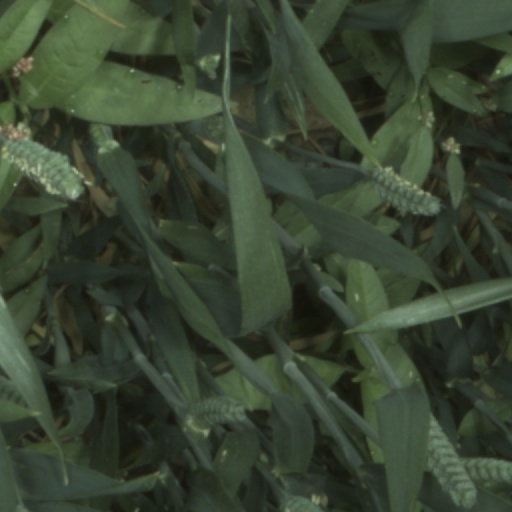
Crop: wheat